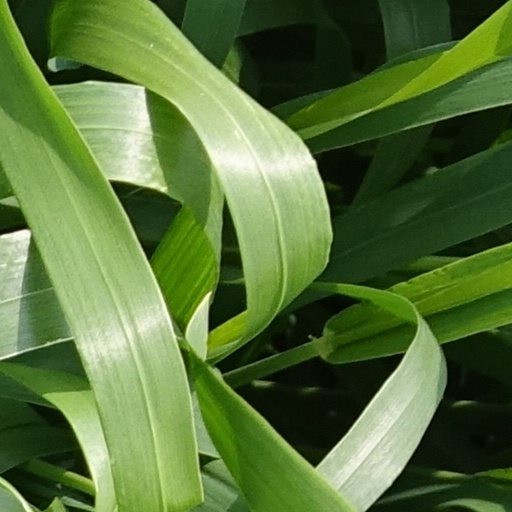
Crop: wheat